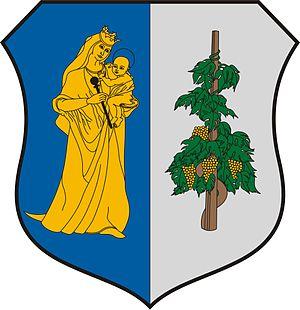
Gősfa est un village et une commune du comitat de Zala en Hongrie.